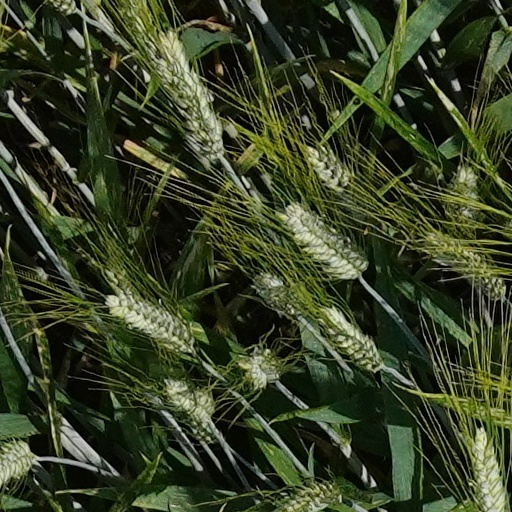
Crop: wheat